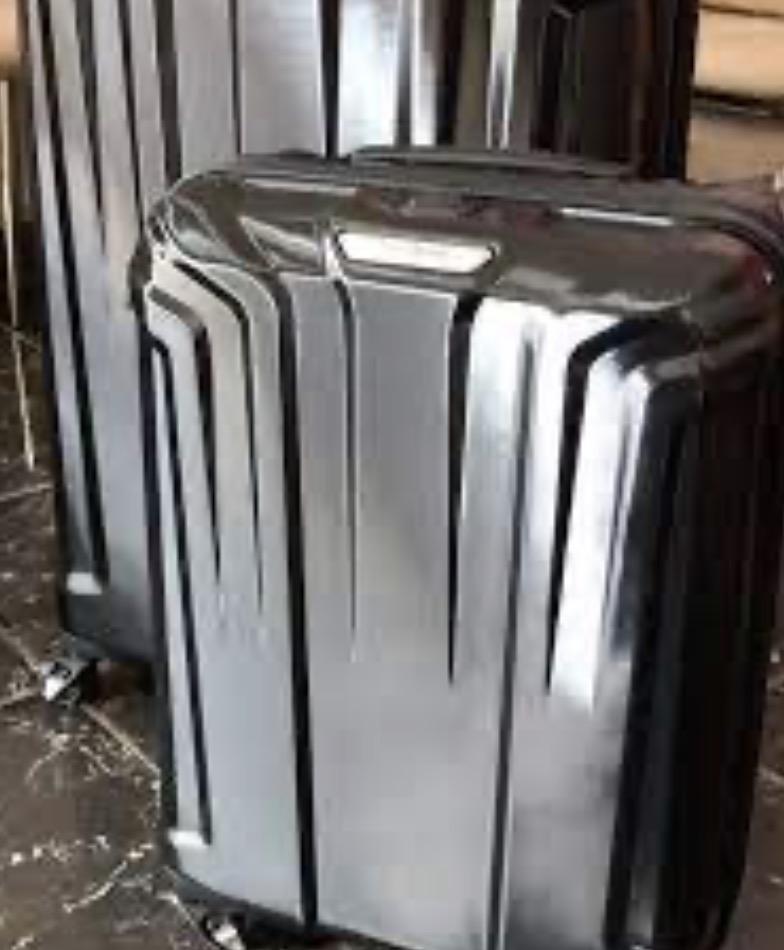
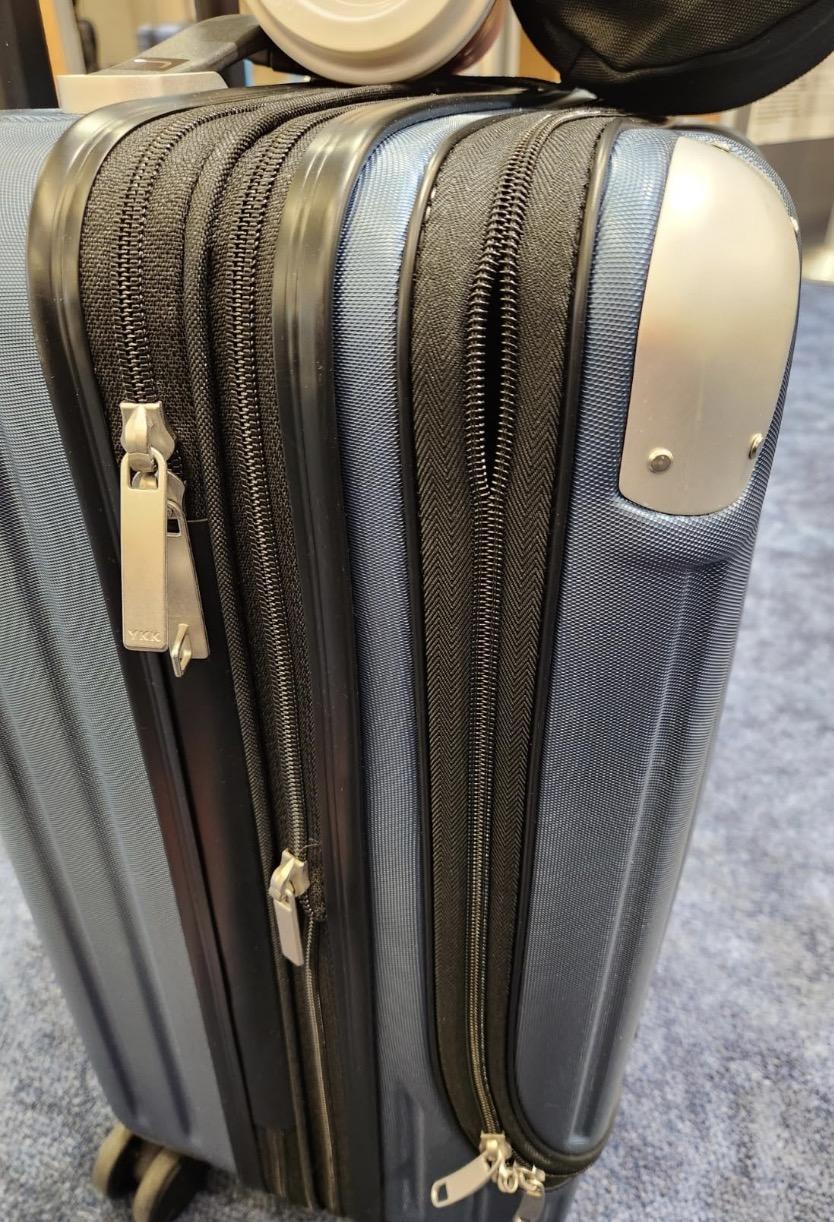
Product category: items_tea
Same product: no